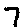
Label: 7